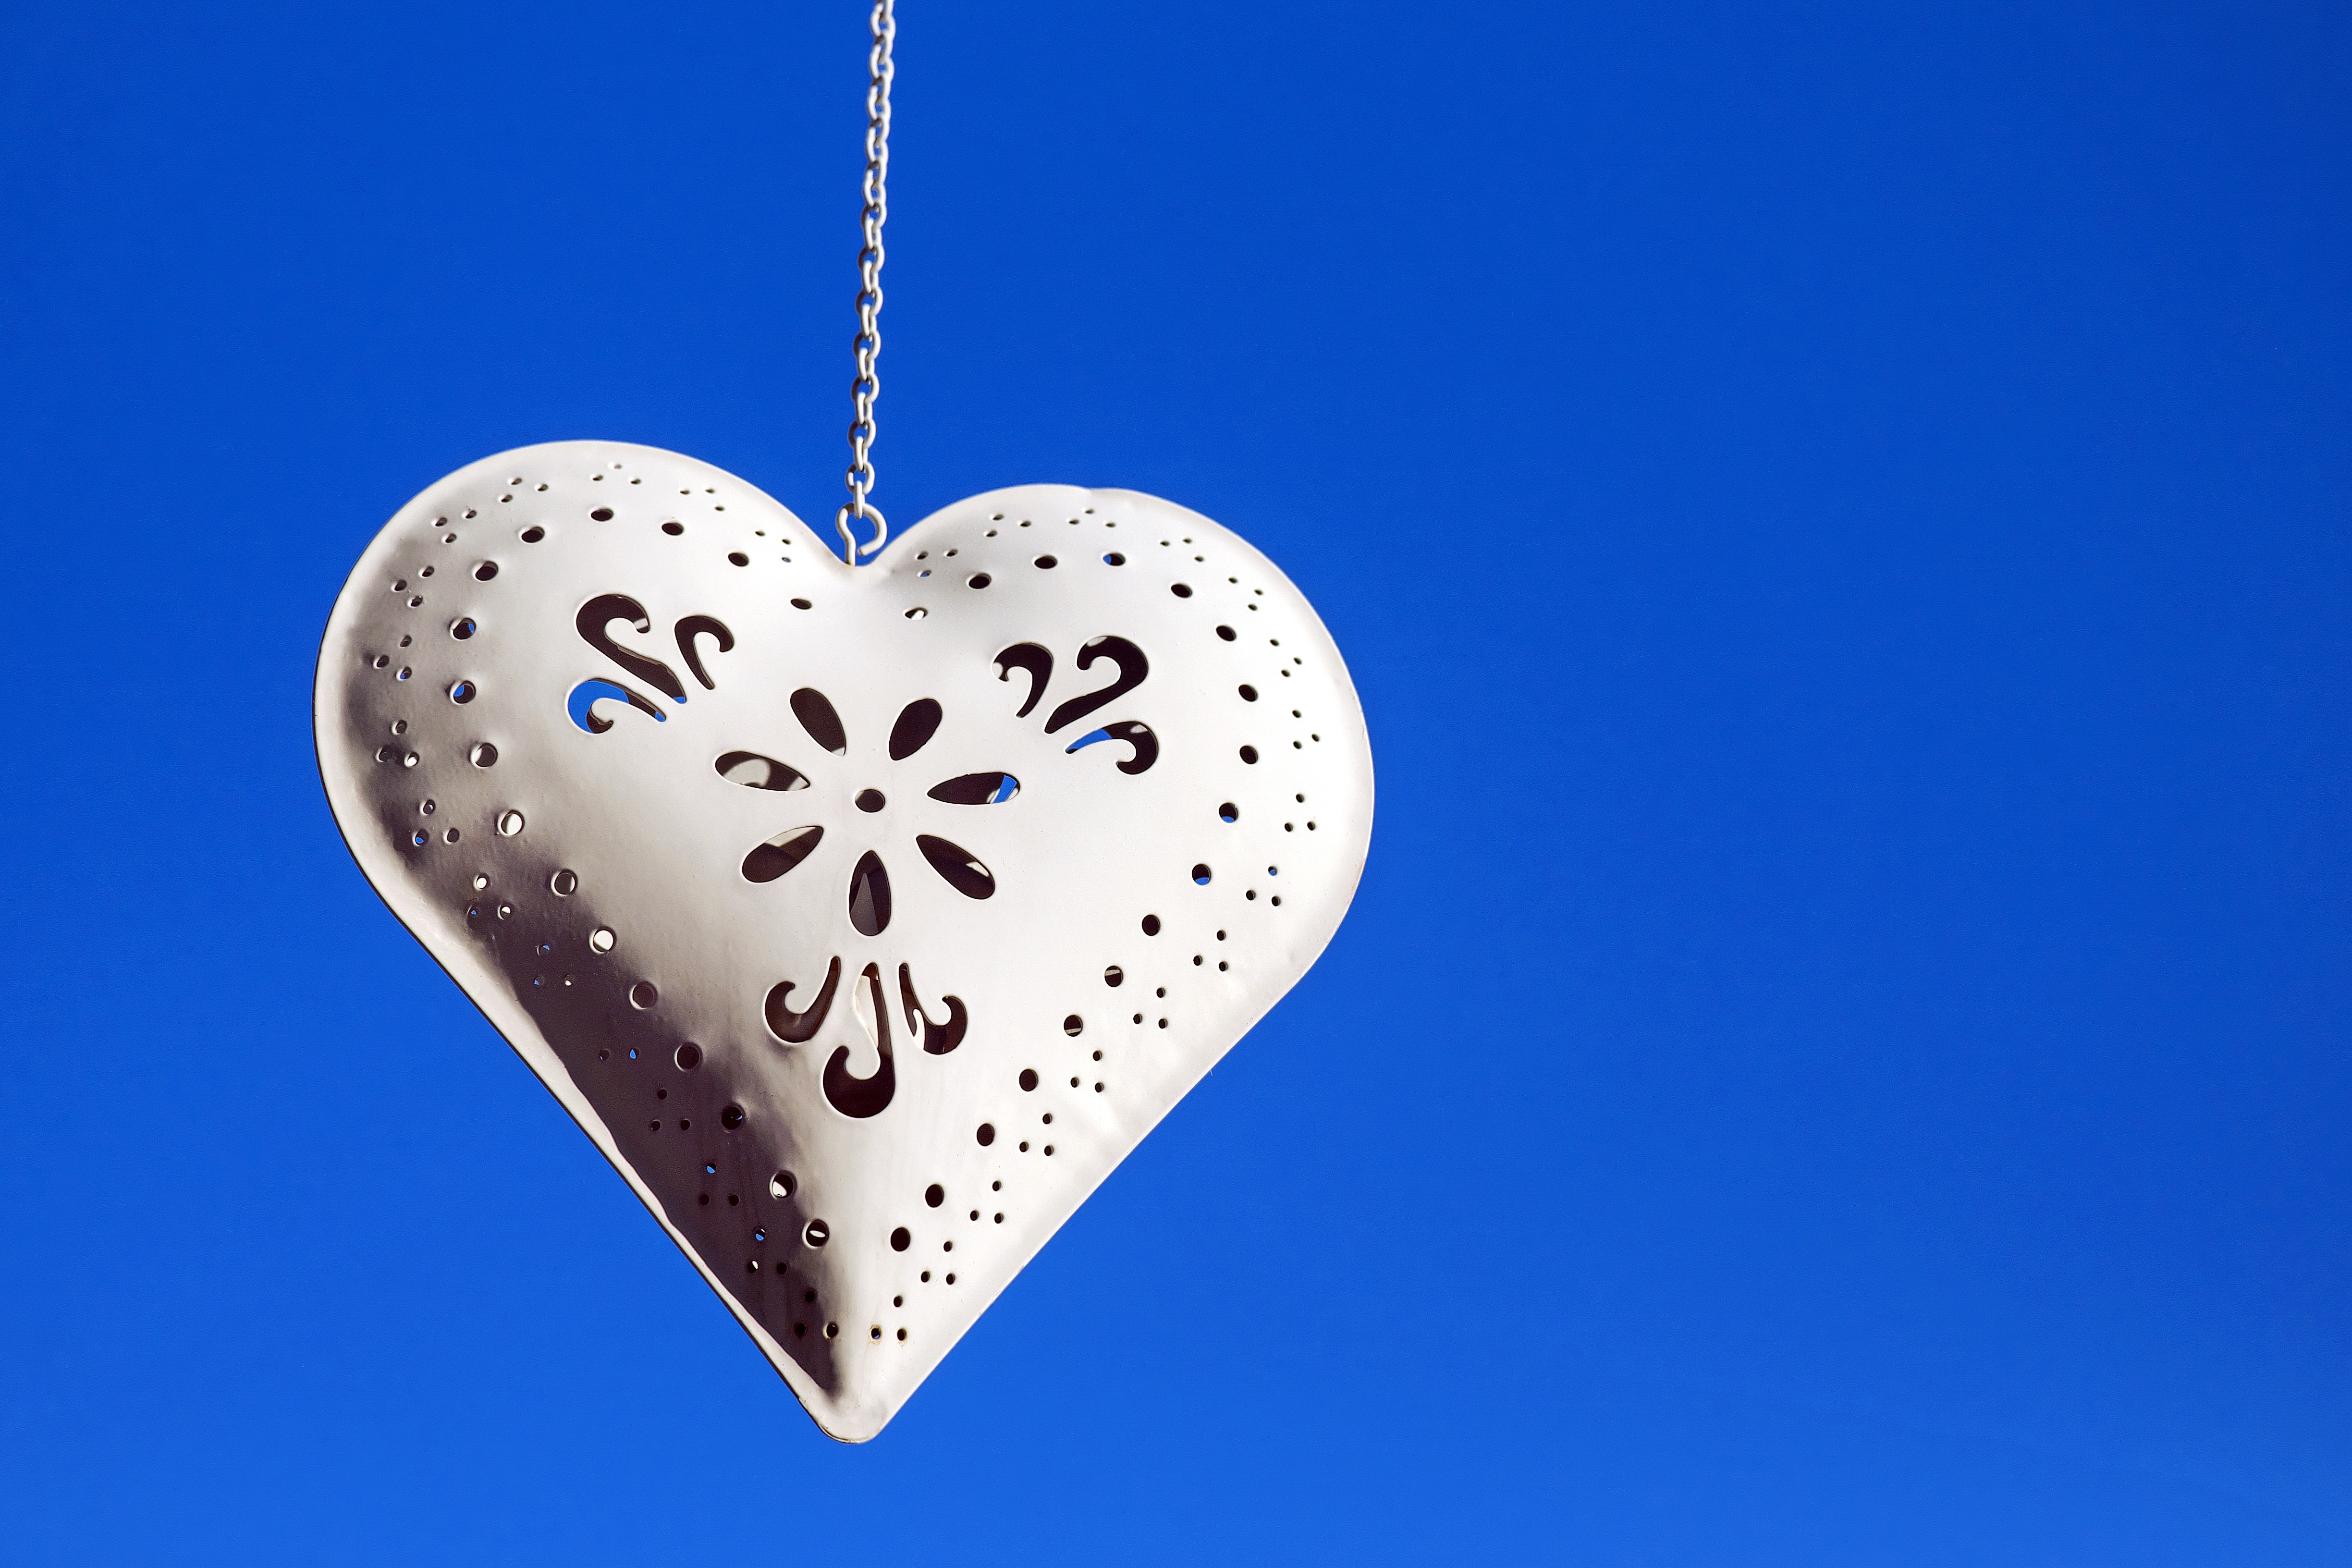
wing, sky, love, heart, romance, blue, lighting, illustration, organ, loyalty, in seventh heaven